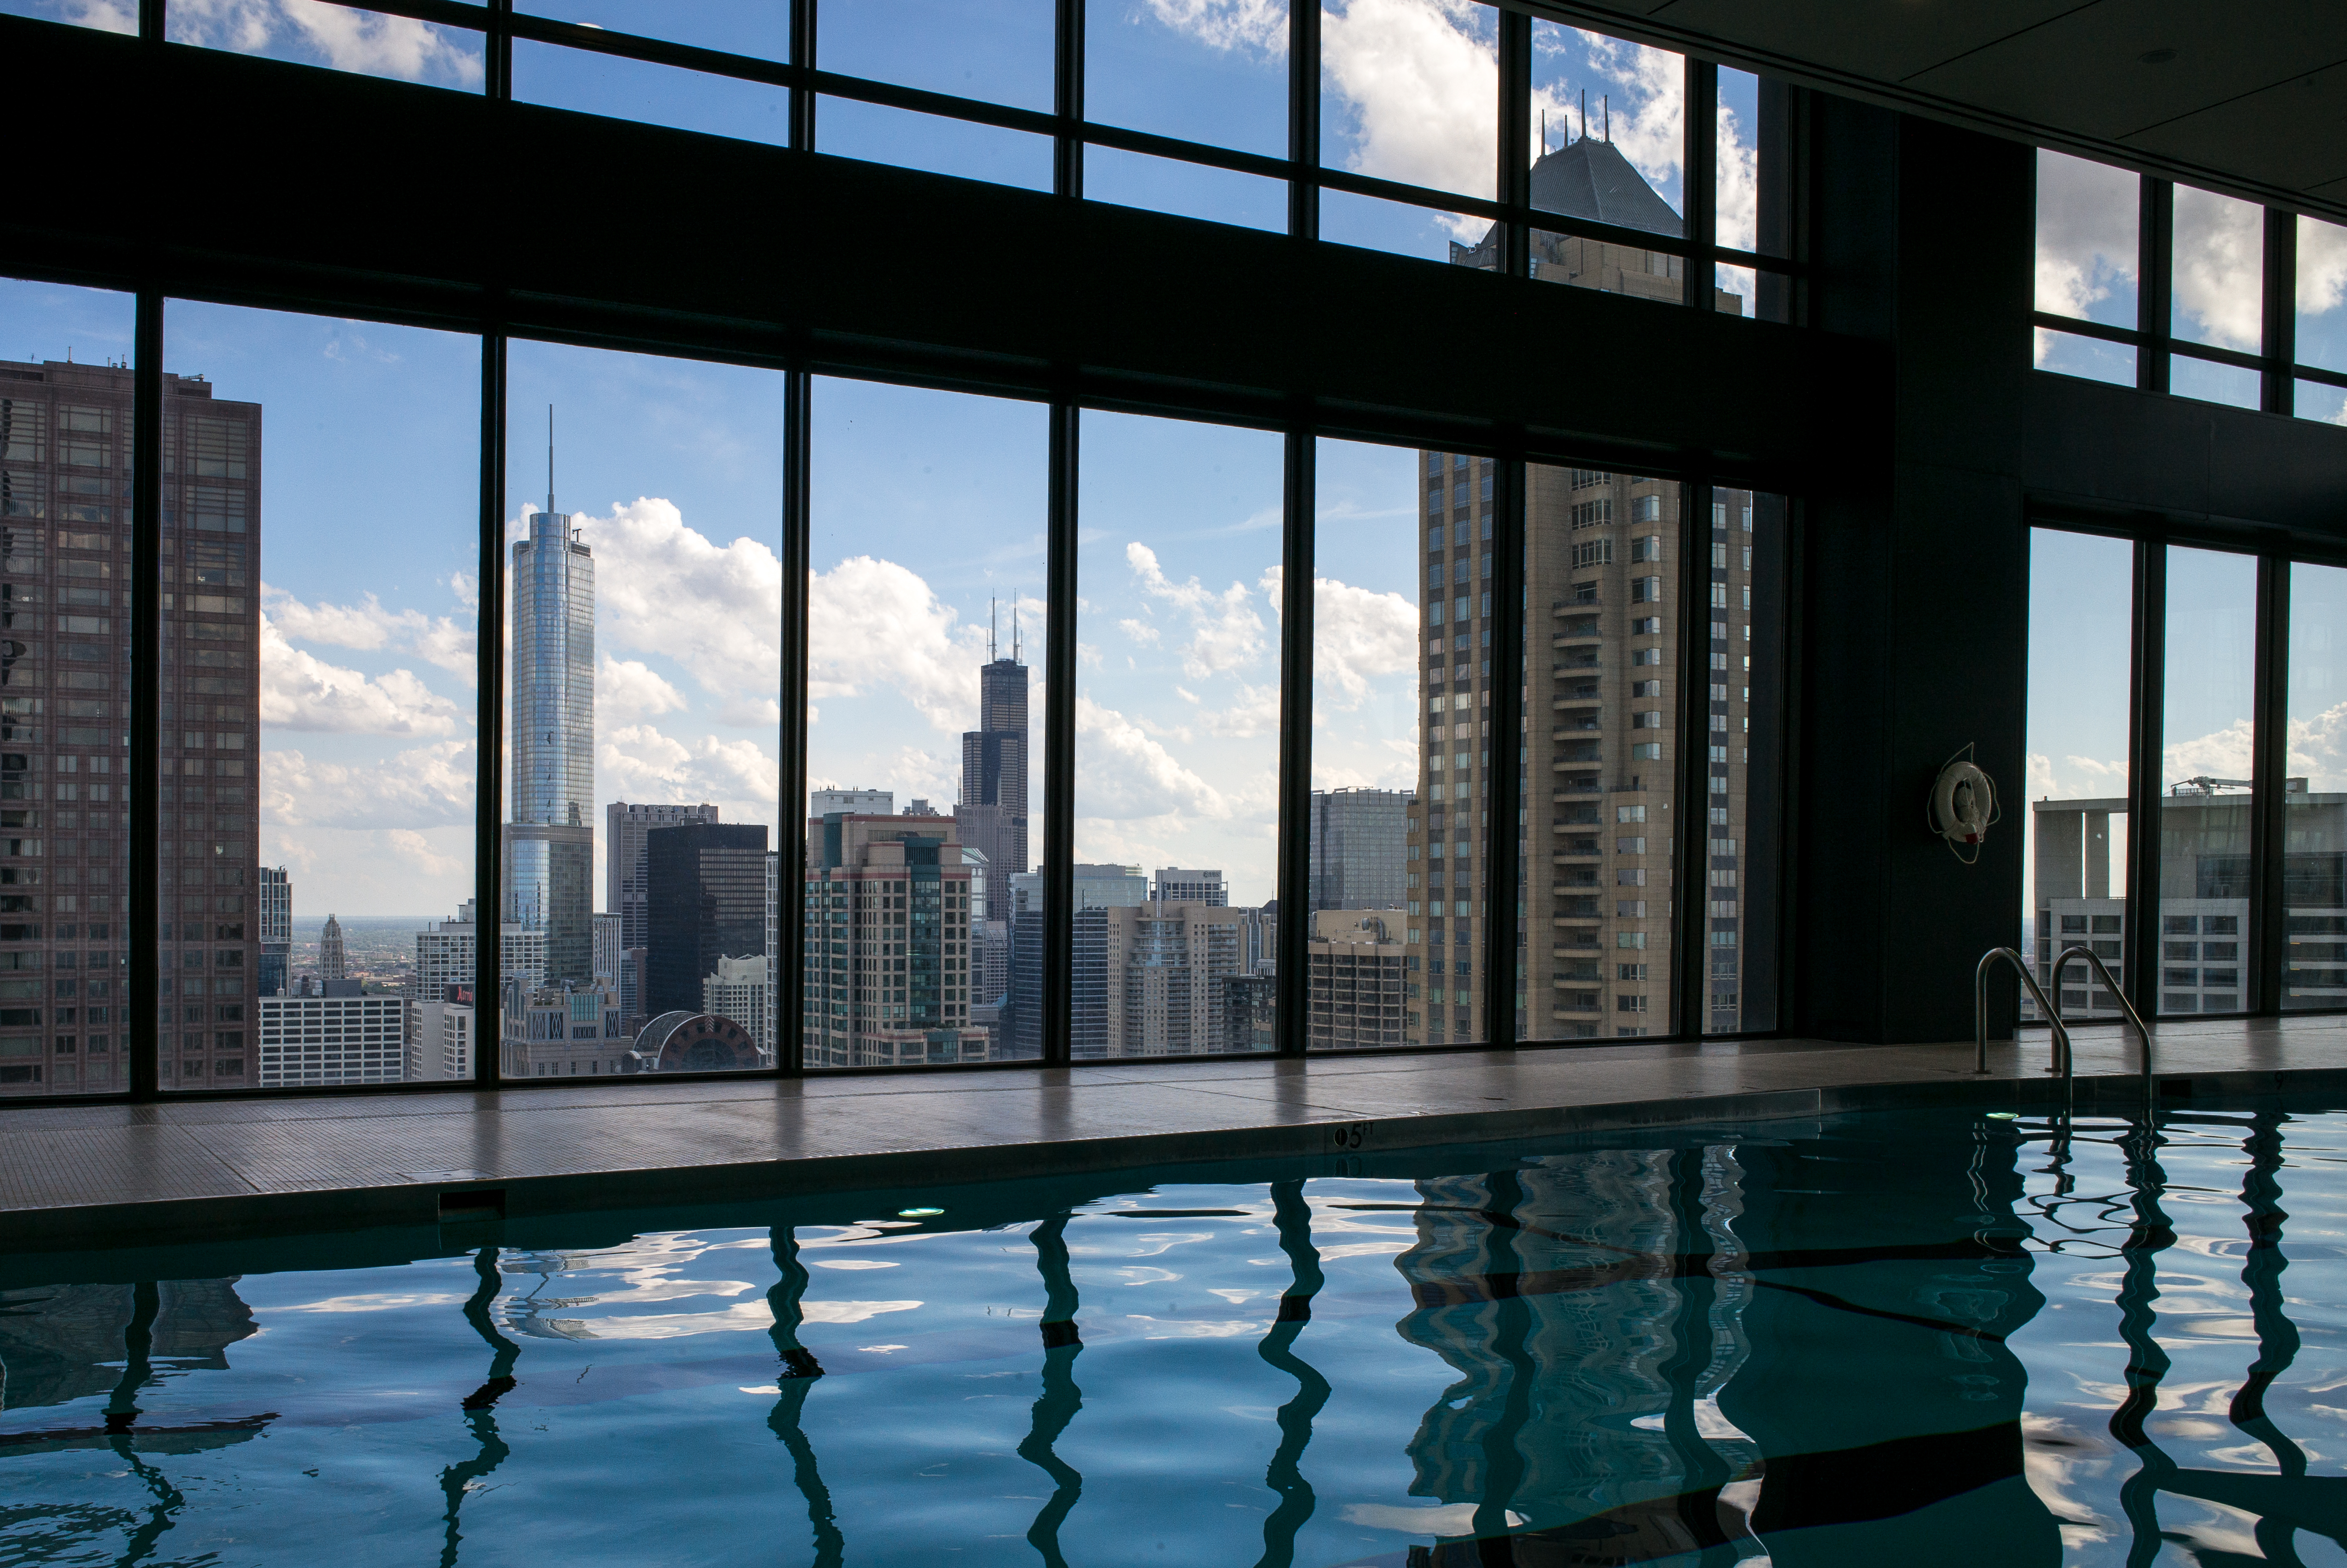
architecture, skyline, floor, window, view, city, cityscape, summer, pool, reflection, tower, swimming pool, usa, chicago, facade, swimming, interior design, m, windows, center, 28, john, tourist attraction, leica, 240, summicron, hancock, headquarters, trump, condominium, willis, 44th, sears